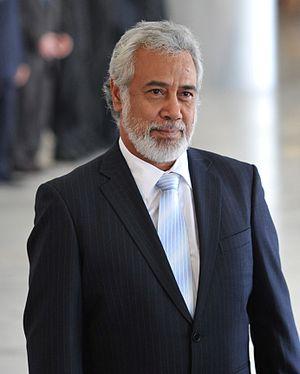
Les élections législatives est-timoraises de 2012 se sont déroulées le 7 juillet 2012. Le CNRT a remporté 36,66 % des suffrages.
L'élection présidentielle est-timoraise de 2002 s'est déroulée le 14 avril 2002. Pour cette première élection présidentielle au Timor oriental, il n'y a que deux concurrents Xanana Gusmão et Francisco Xavier do Amaral. C'est finalement Xanana Gusmão qui est élu avec 82,69 % des suffrages contre 17,31 % pour Francisco Xavier do Amaral.
Les élections législatives est-timoraise de 2017 se déroulent le 22 juillet 2017. Elles sont remportées par le Front révolutionnaire pour l'indépendance du Timor oriental, dit Fretilin, qui arrive en tête au sein d'un parlement sans majorité et dont le chef Rui Maria de Araújo conserve un temps le poste de Premier ministre à la tête d'une grande coalition avec le Congrès national de reconstruction timoraise, avant que ce dernier ne rejoigne finalement l'opposition, provoquant une mise en minorité du gouvernement qui donne lieu l'année suivante à des législatives anticipées.